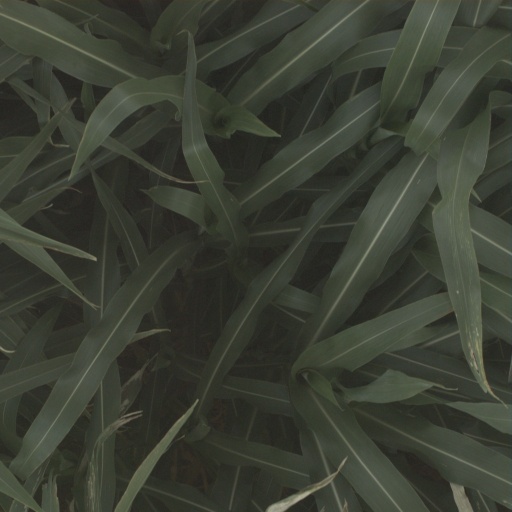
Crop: sorghum